Valtteri Filppula

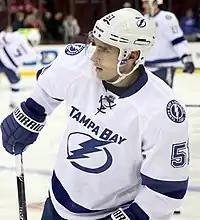
Flippula as a member of the Tampa Bay Lightning in December 2014

On 5 July 2013, Filppula signed a five-year, $25 million contract as an unrestricted free agent with the Tampa Bay Lightning. On 1 December 2014, Filppula recorded his 200th NHL assist in a 6–3 Tampa Bay Lightning win over the New York Rangers. On 6 January 2015, Filppula played in his 600th NHL game in a 4–2 Lightning win over the Montreal Canadiens.